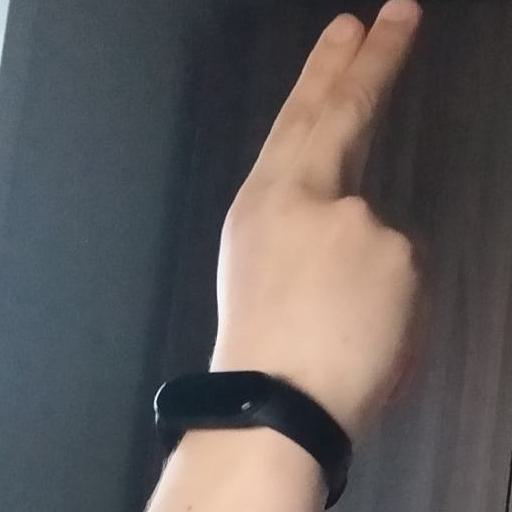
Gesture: two_up_inverted